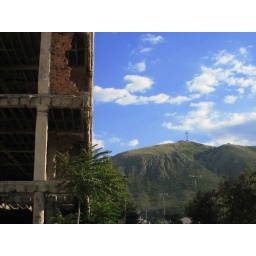
war beaten building and cross in the distance